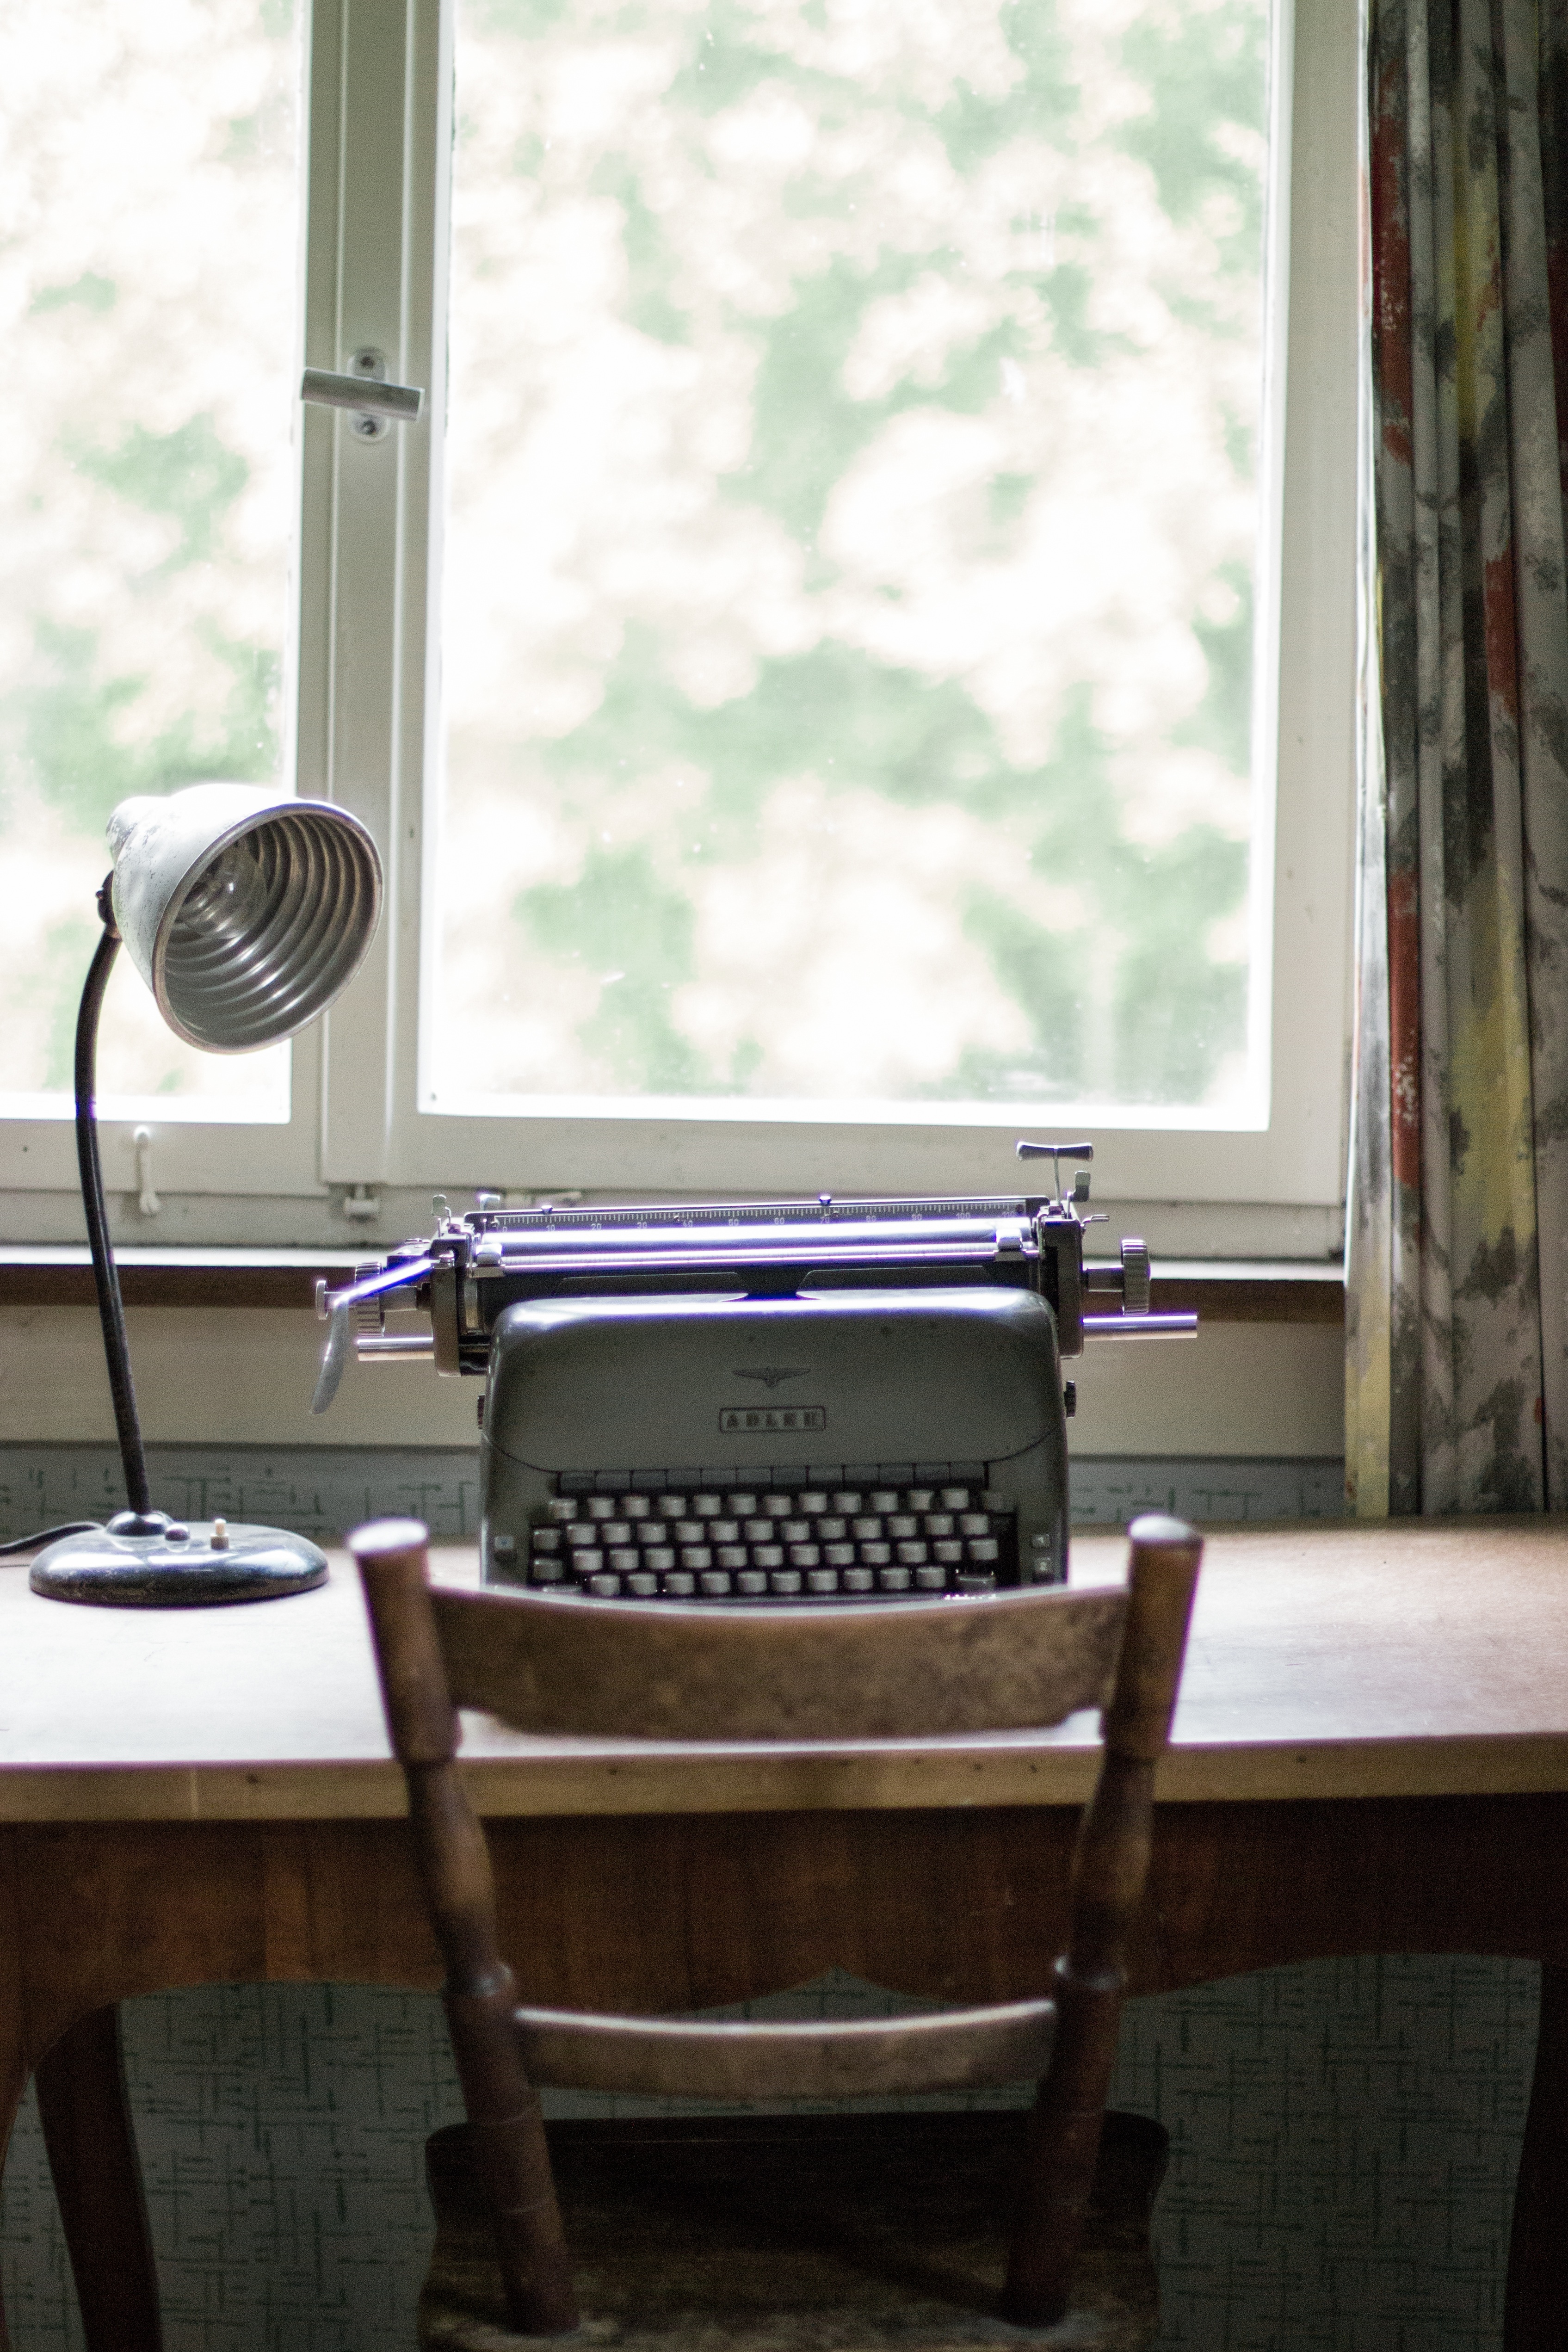
desk, table, wood, chair, window, home, cottage, living room, furniture, room, interior design, design, window covering